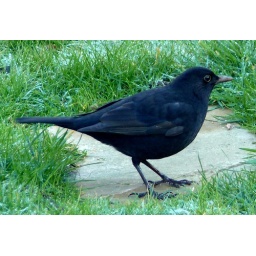
Male bird his beak will turn bright orange in the spring